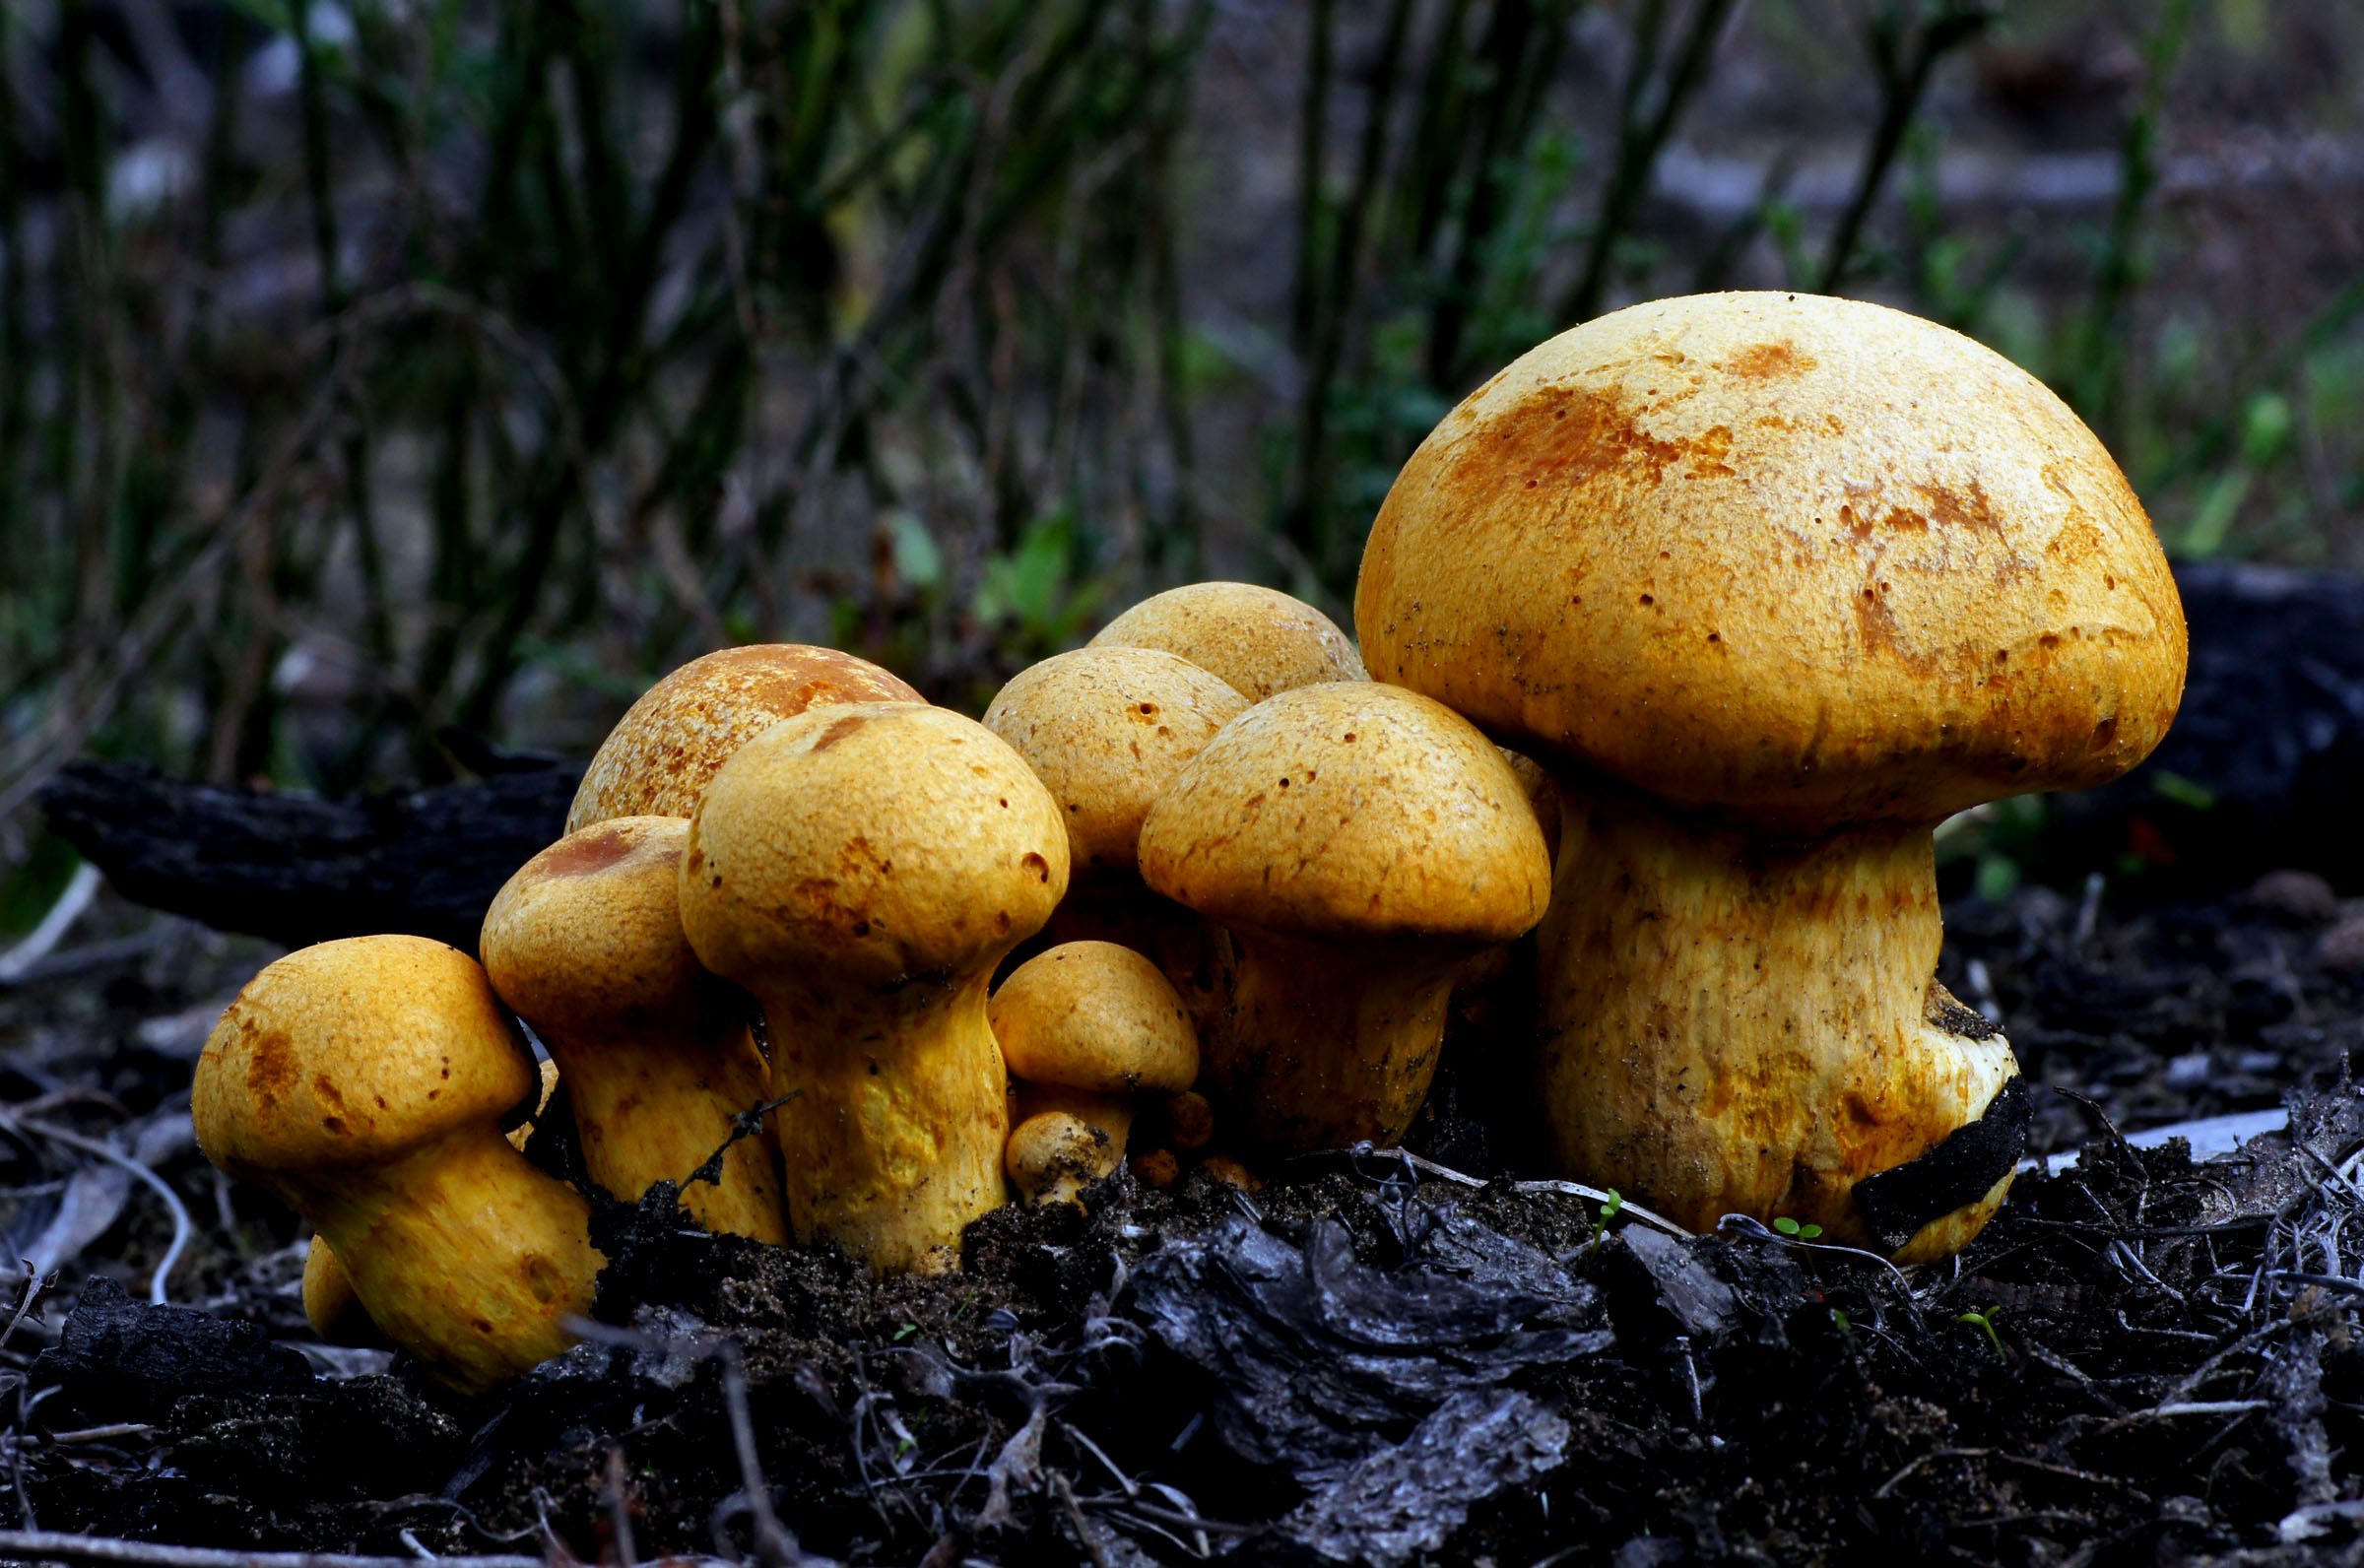
nature, forest, produce, autumn, mushroom, fungus, fungi, mushrooms, woodland, sonydslra580, gymnopilus, bolete, agaricus, macro photography, matsutake, edible mushroom, medicinal mushroom, agaricomycetes, agaricaceae, champignon mushroom, penny bun